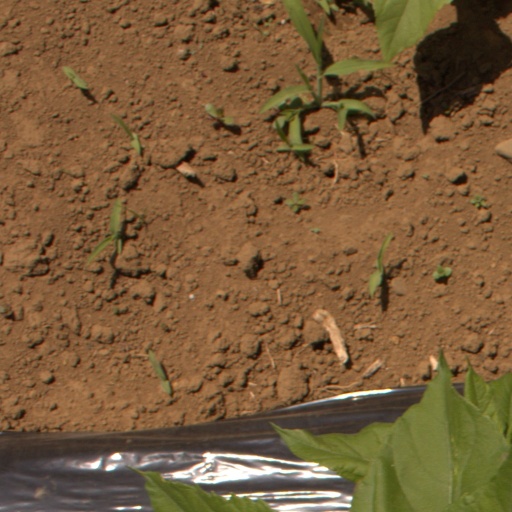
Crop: Jerusalem artichoke